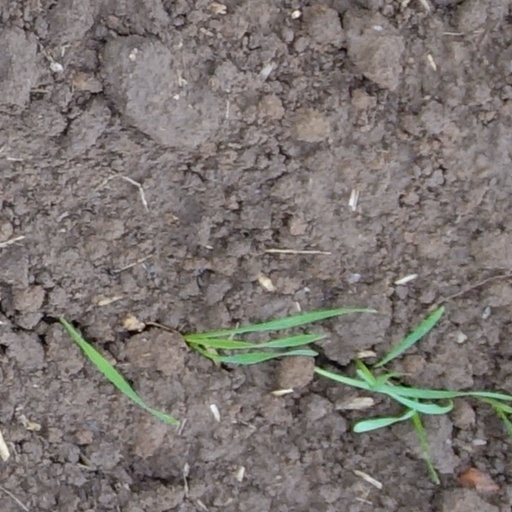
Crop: wheat